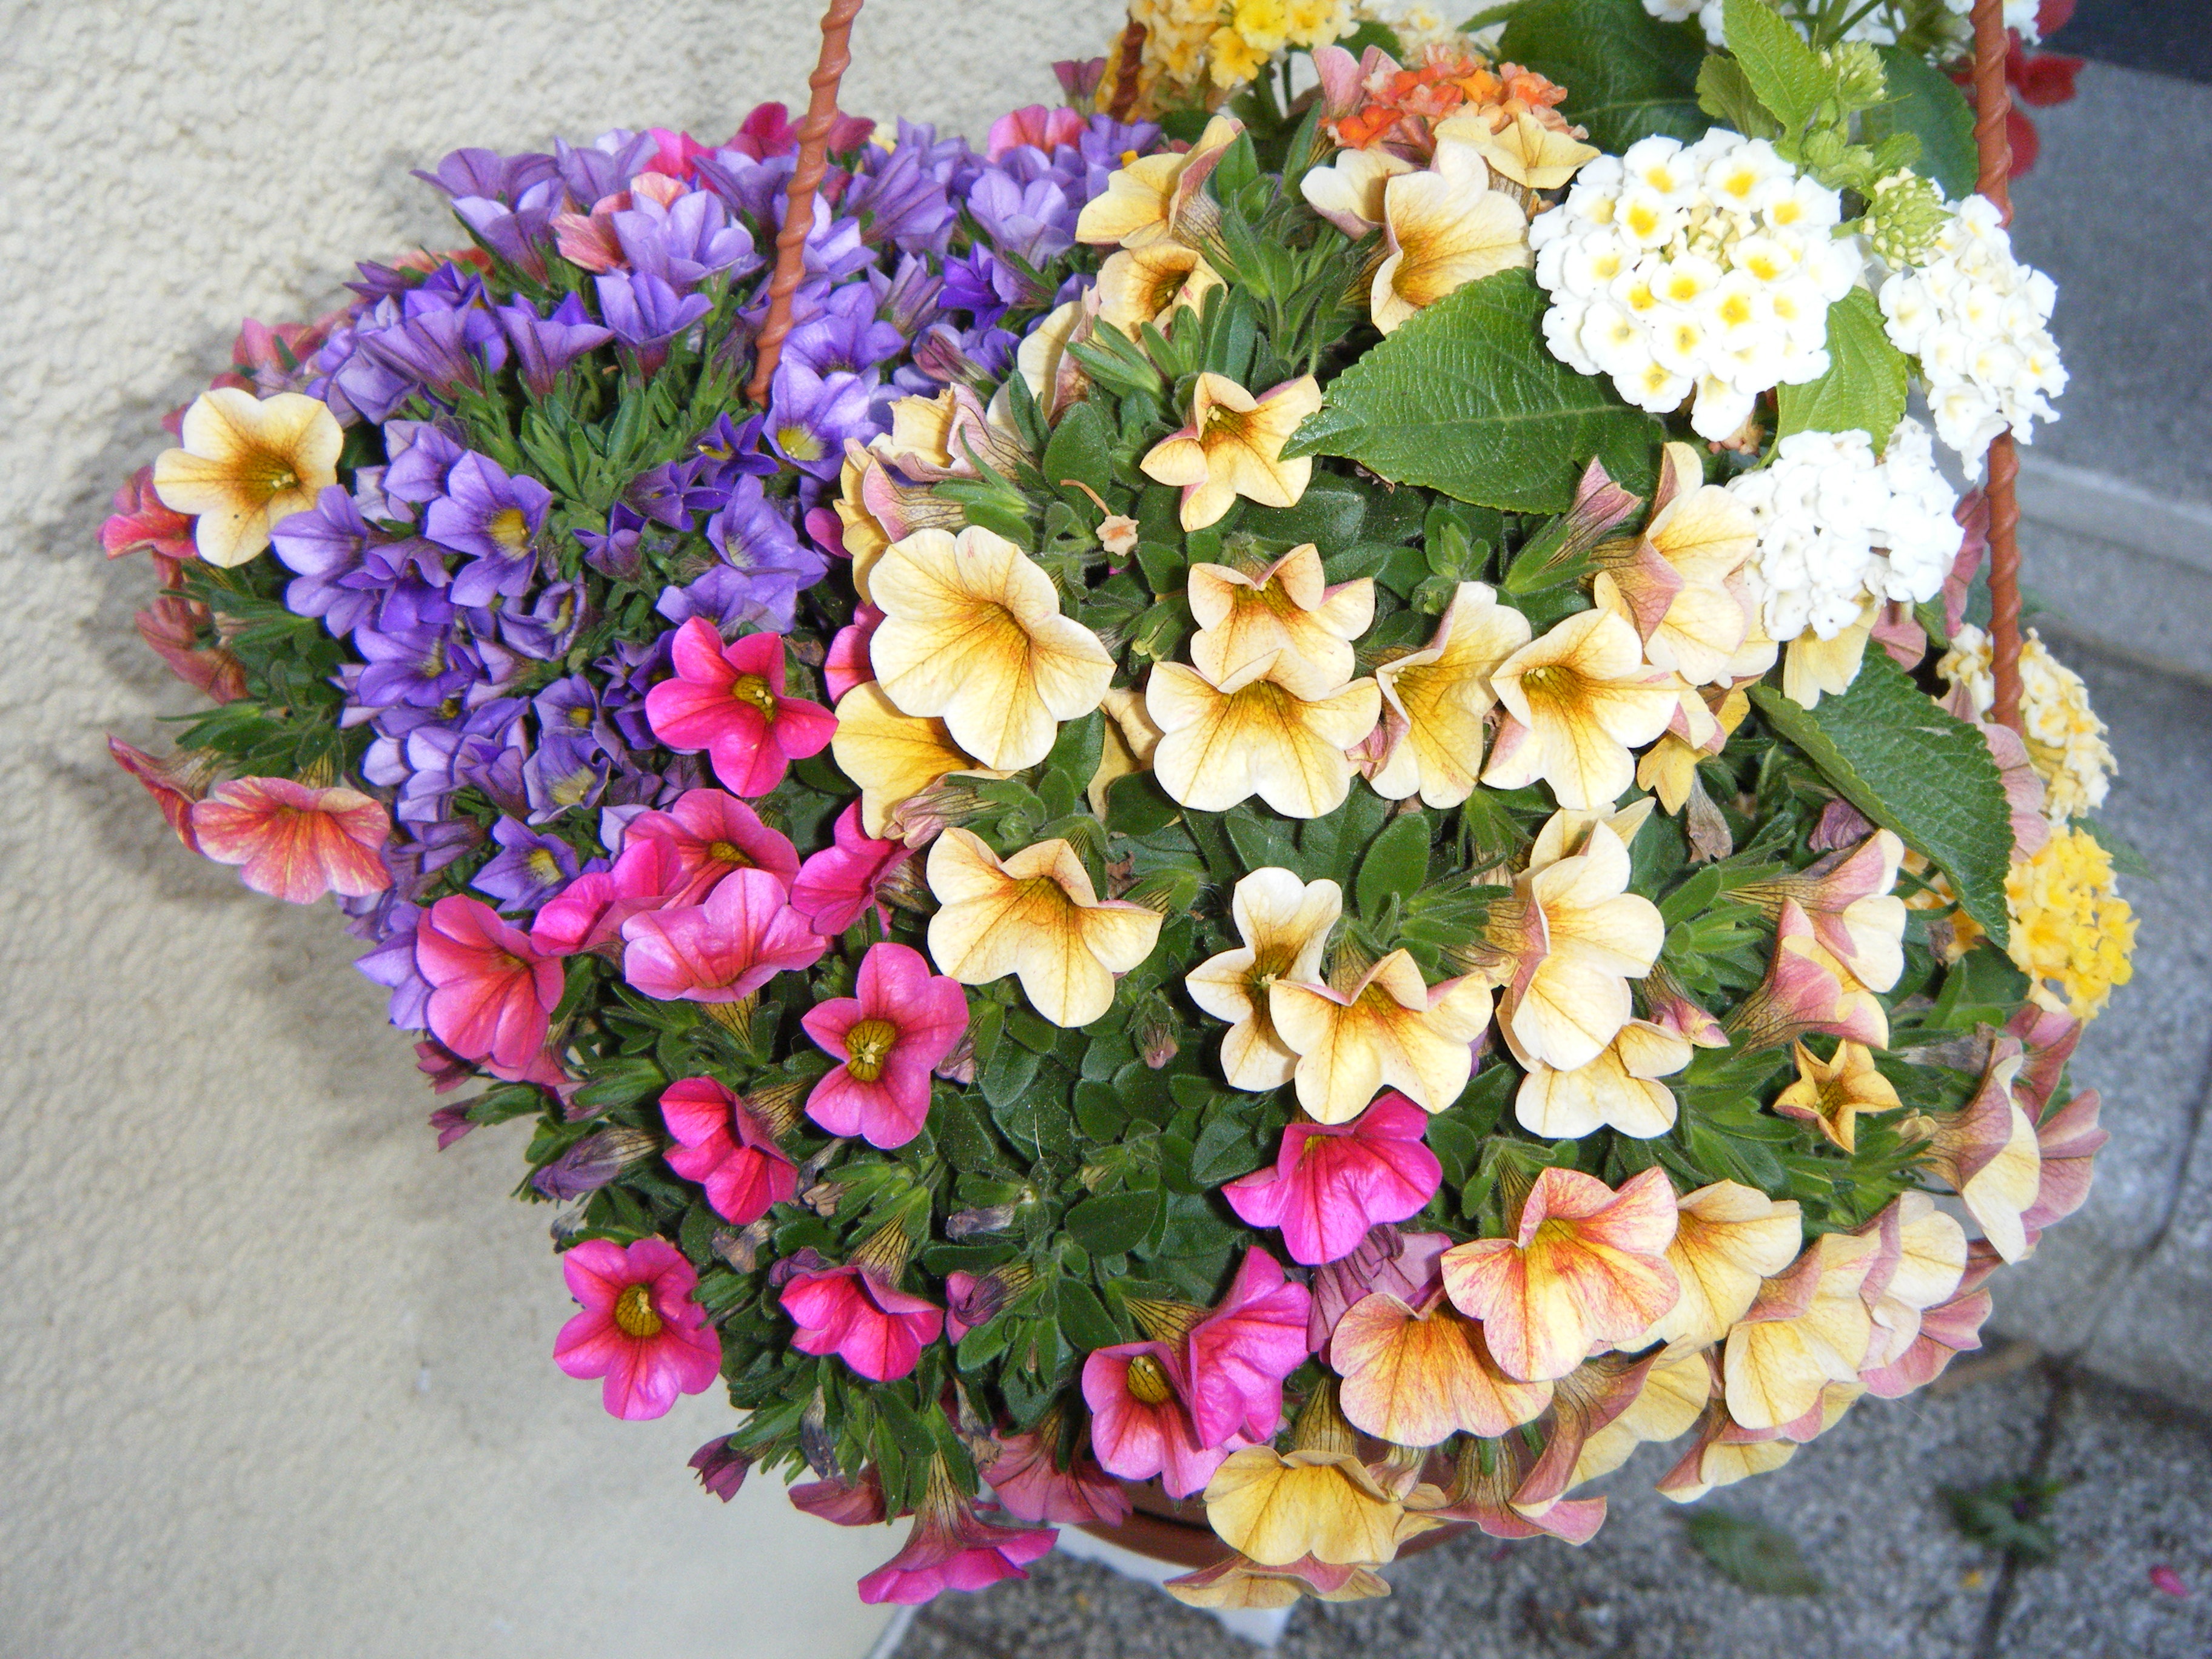
plant, flower, petal, flora, hydrangea, floristry, flowering plant, flower bouquet, cut flowers, floral design, artificial flower, annual plant, land plant, flower arranging